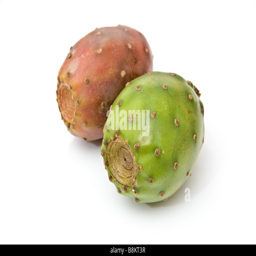
prickly pear fruit isolated on a white studio background